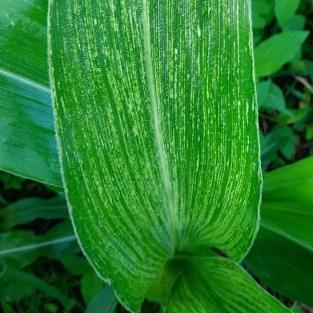
Crop: Maize
Condition: stripe-d